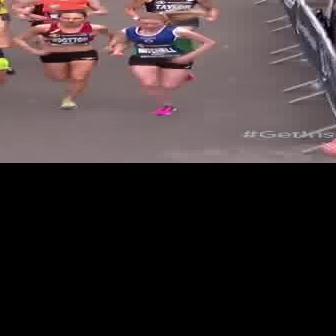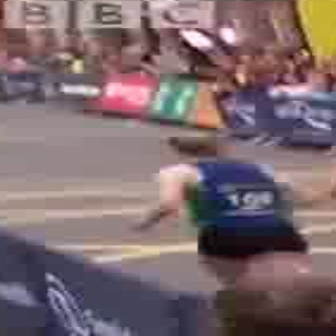
  Please identify the target specified by the bounding box [108,10,214,116] in the first image and locate it in the second image. Return the coordinates in [x_min,y_min,x_max,y_max] format.
Answer: [122,131,315,324]